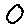
Label: 0